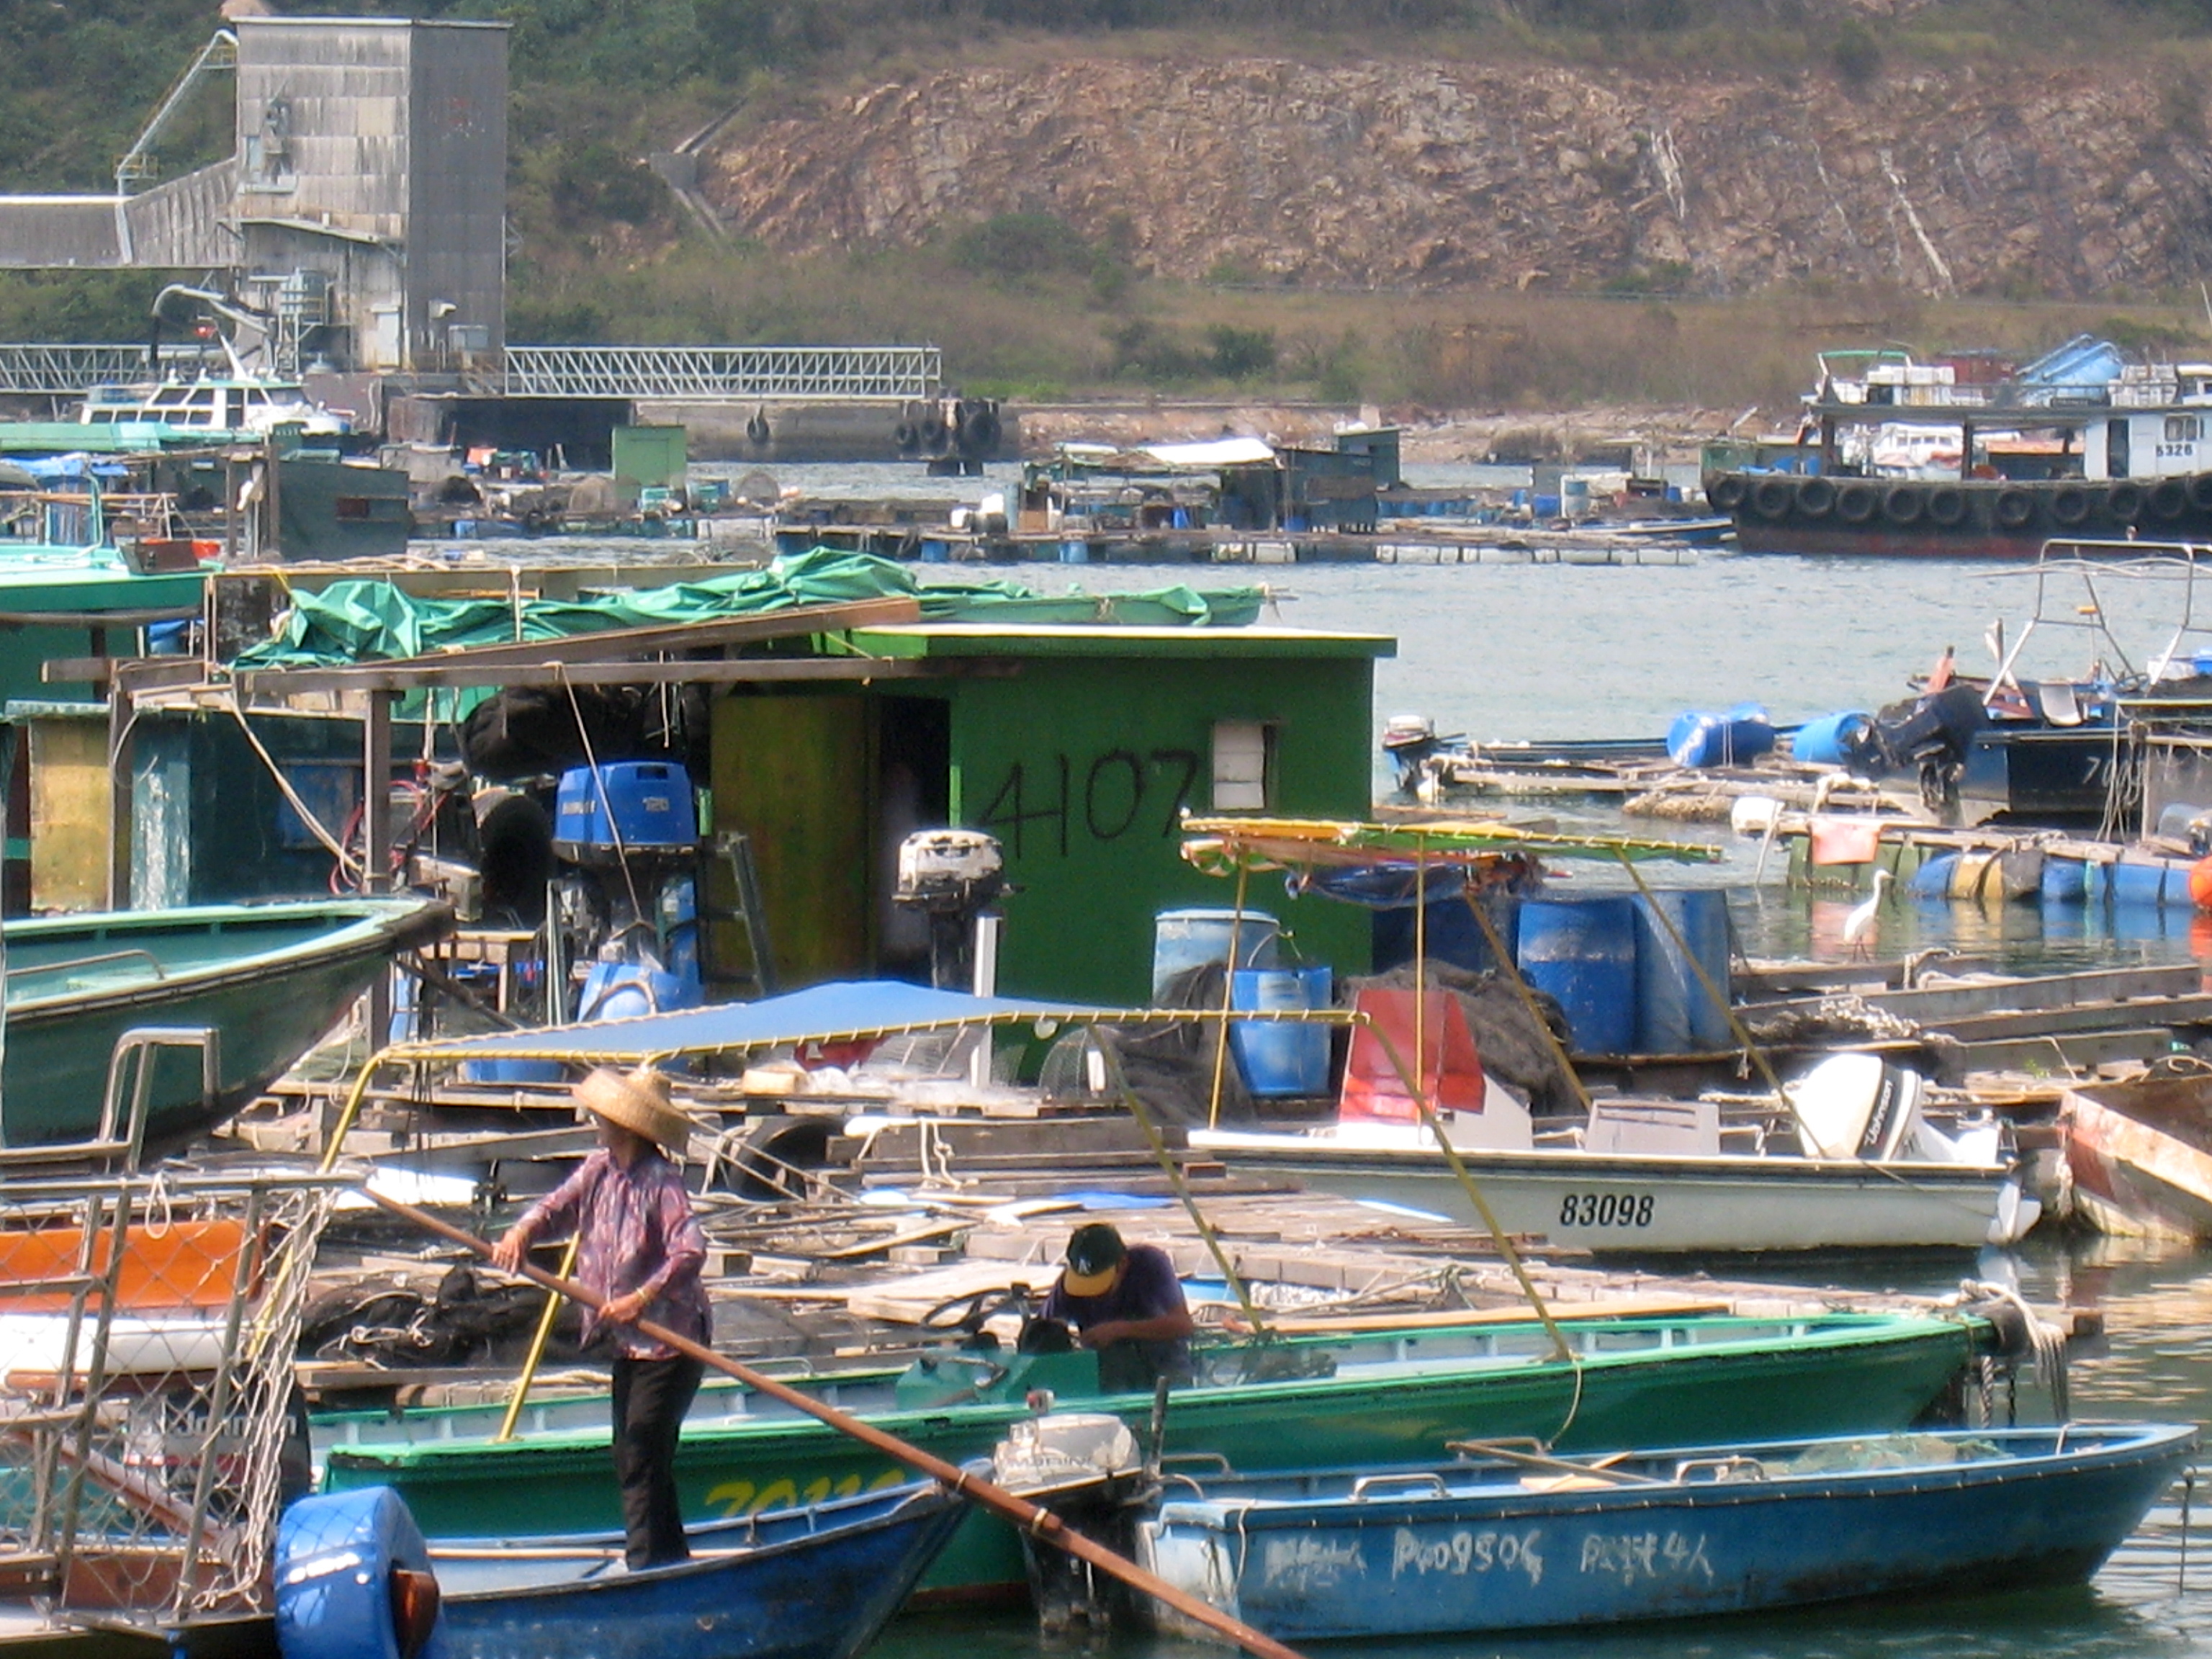
sea, dock, boat, vehicle, harbor, marina, port, waterway, boating, infrastructure, hongkong, watercraft, lamma, fishing vessel